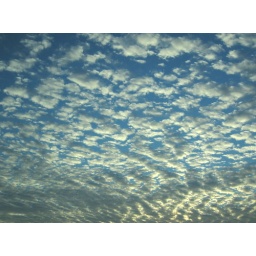
Classic altocumulus clouds in late afternoon. Taken out the bus window on my way home from work.